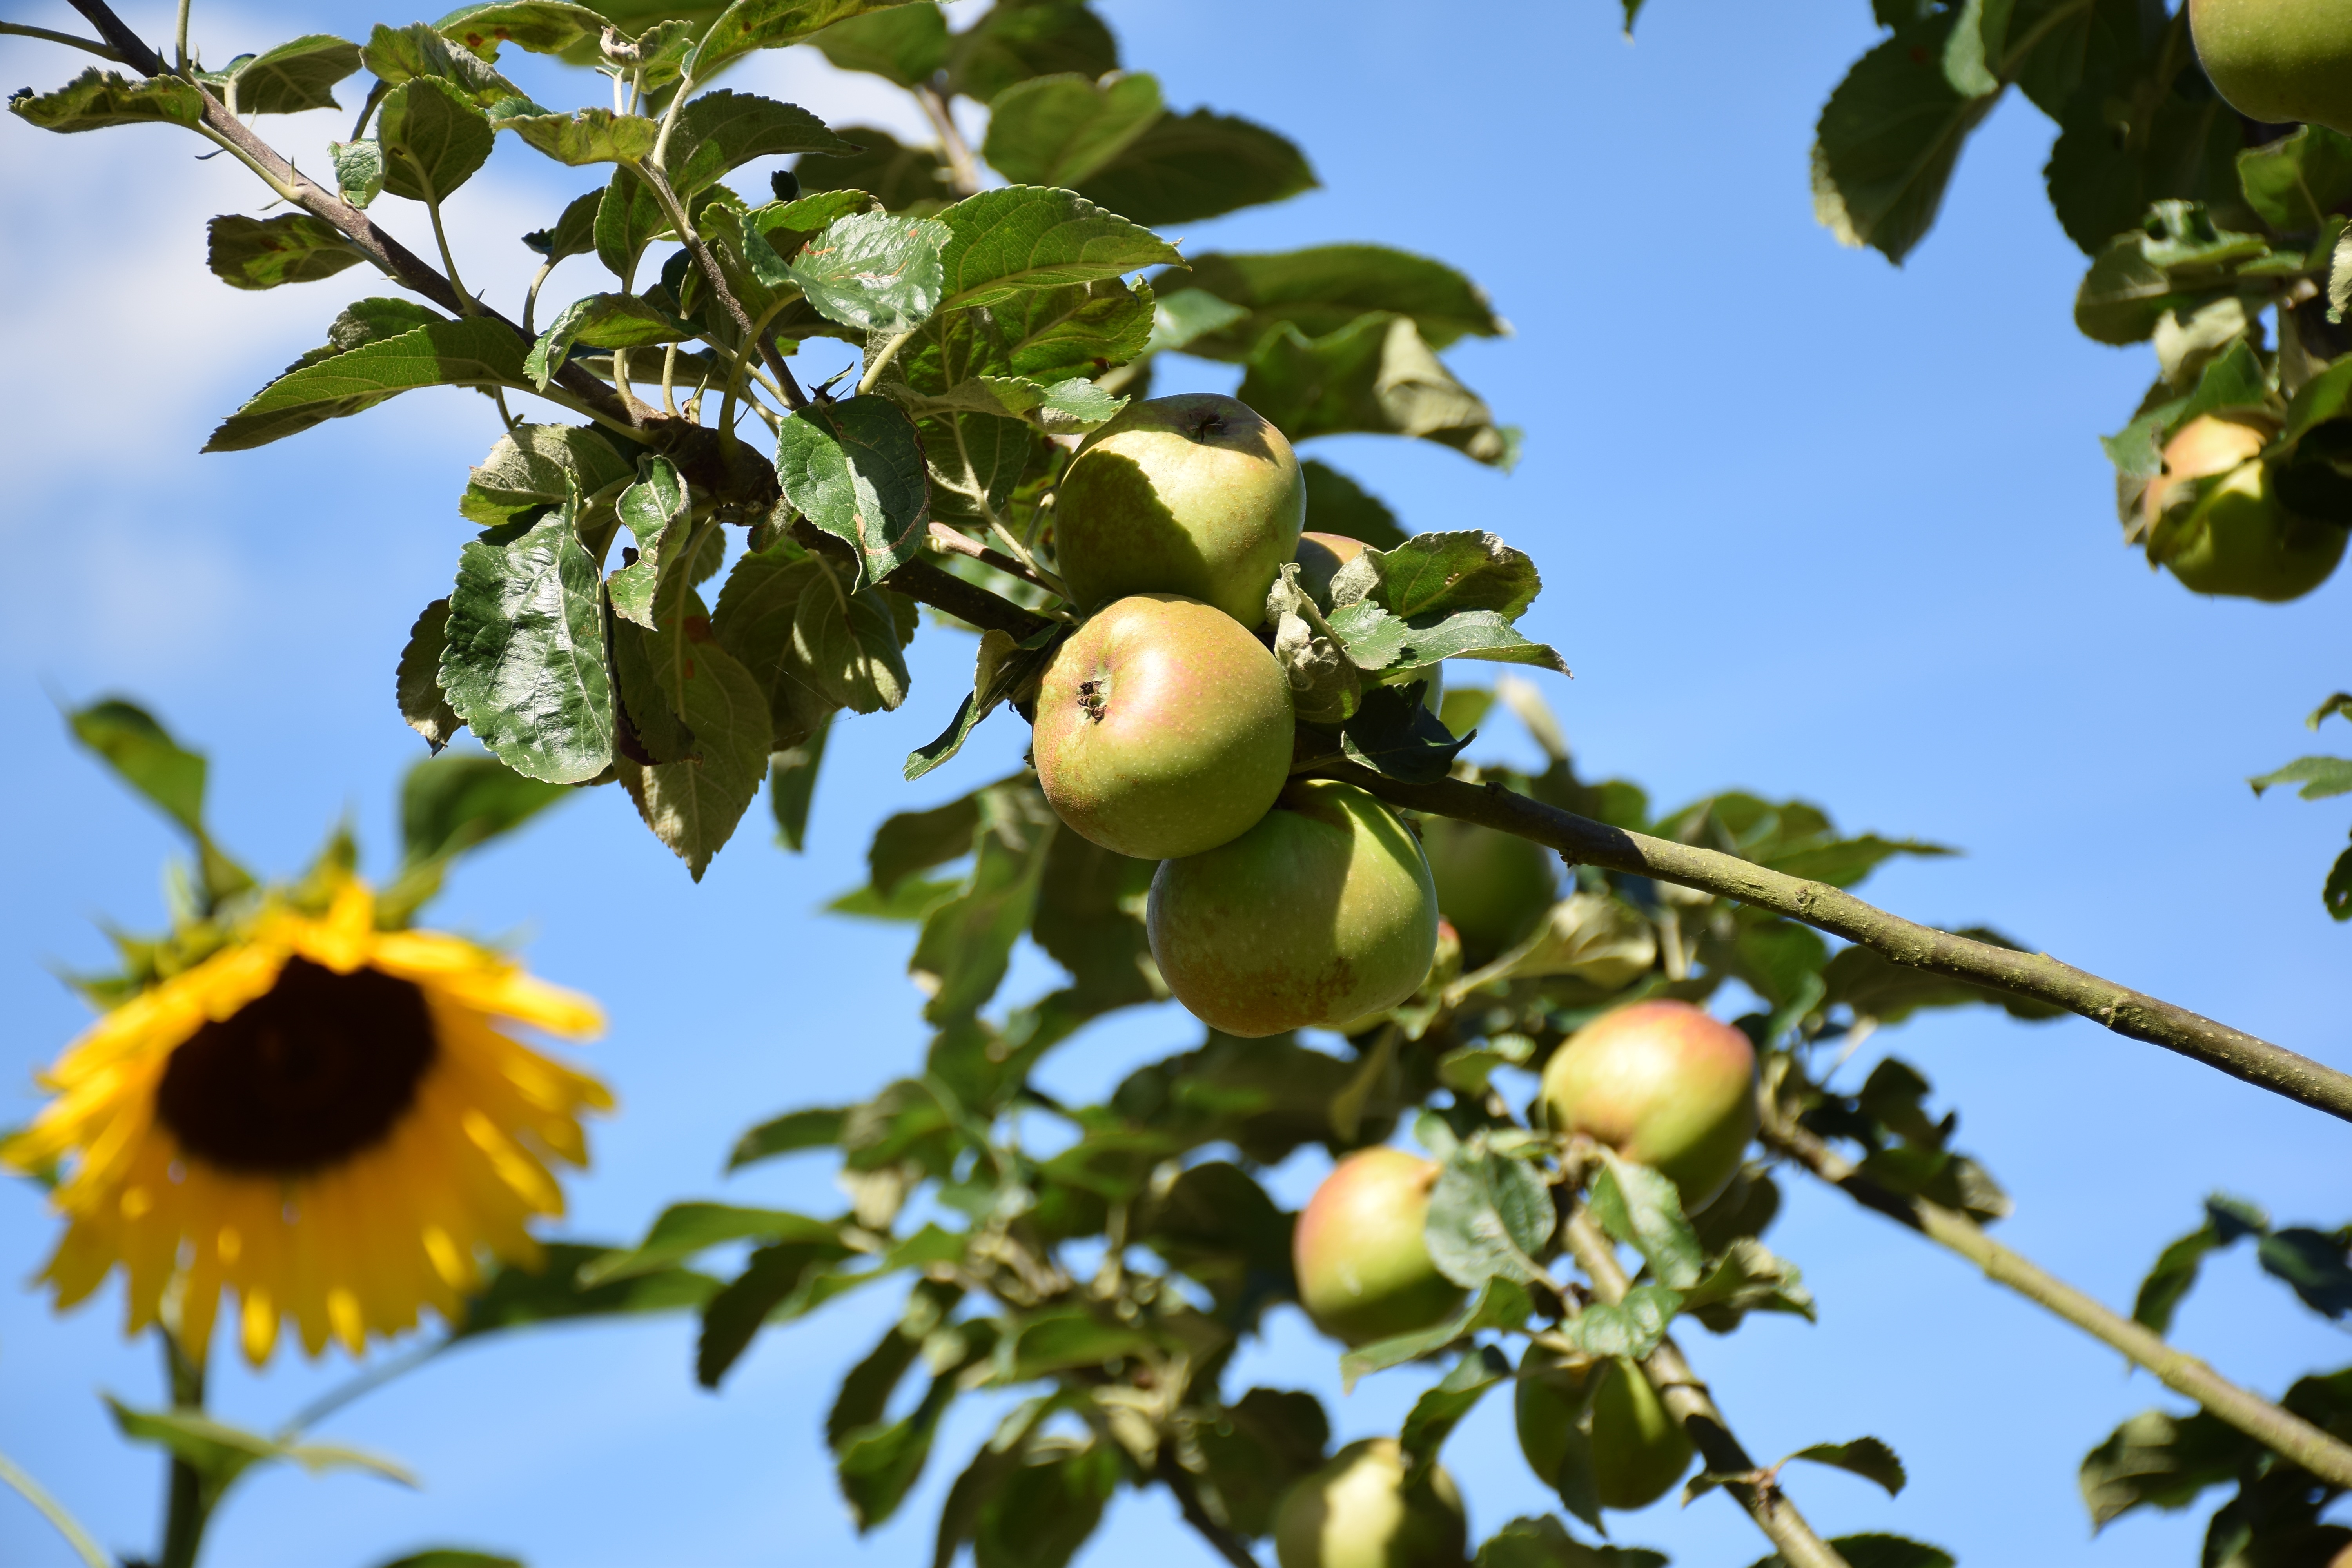
tree, branch, plant, fruit, flower, food, produce, sunflower, apples, apple tree, summer time, flowering plant, rose family, land plant